Louis Harper

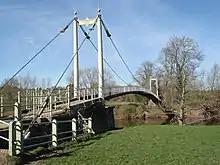
1895 bridge over the River Wye at Sellack Boat, near Ross-on-Wye

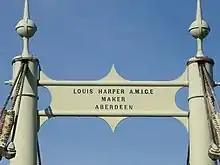
Name plate on Sellack Boat bridge

Louis Harper (23 April 1868 – 26 January 1940) was a civil engineer from the north-east of Scotland who designed a number of suspension footbridges towards the end of the 19th century.